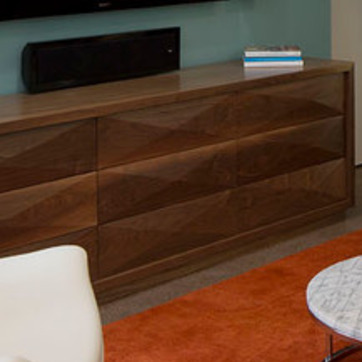
Material: wood